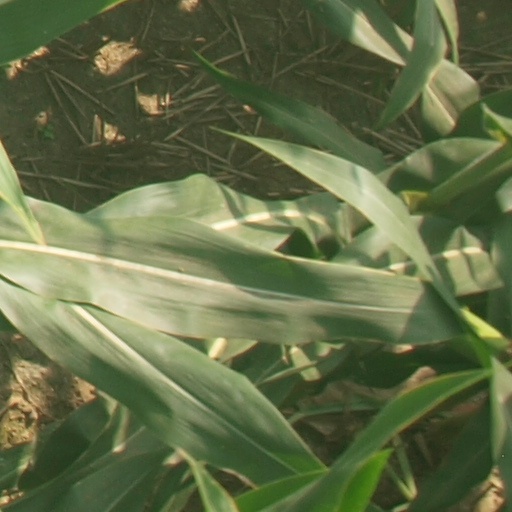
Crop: maize; corn